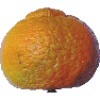
Label: mandarine